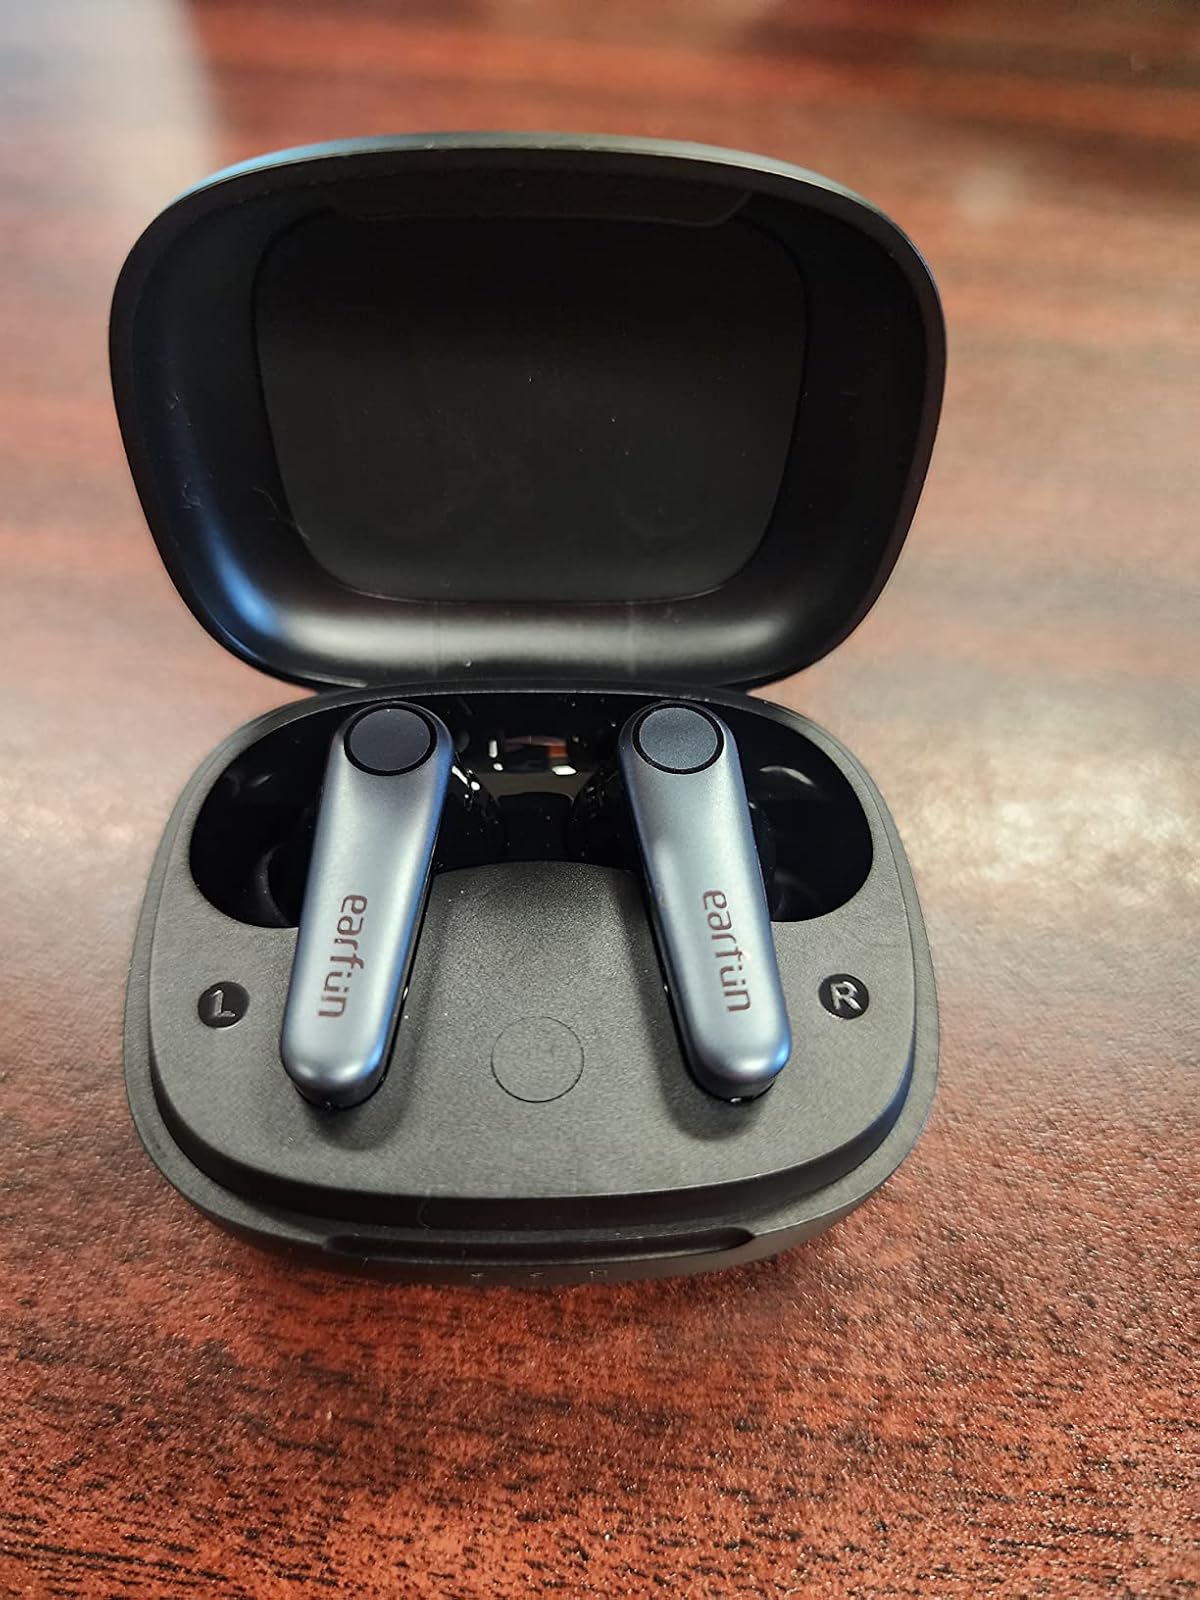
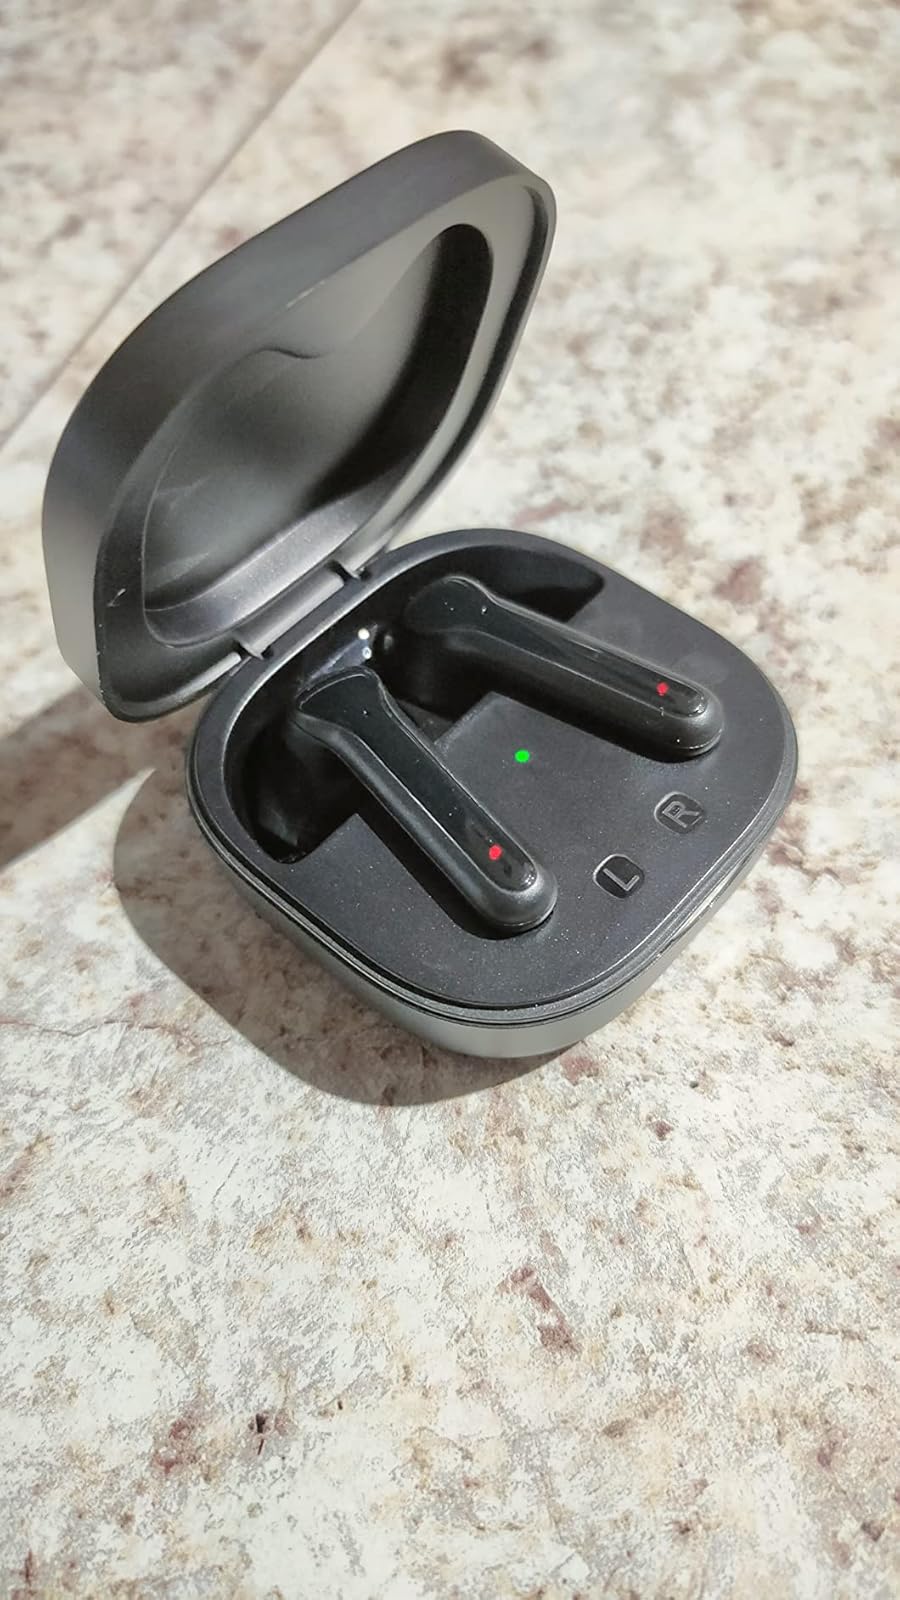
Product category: earbuds
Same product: no